Cariprazine

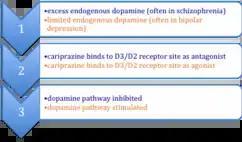
Mechanism of cariprazine action as antagonist or agonist.

Cariprazine, as well as other third generation antipsychotics, possesses a lower chance of exacerbating extrapyramidal symptoms. However the ability to induce akathasia remains relatively high. This may be mediated through a lack of anticholinergic effects (as agents of this class are sometimes used to treat akathisia), as well as a lack of a balanced dopaminergic(D)/serotonergic(5-HT) ratio . Moreover, partial agonists, through their limited response triggering, ironically often have the tendency to occupy near all targeted receptors at relatively low dosages of the drug. An extreme example is aripiprazole with an average occupancy of 70% (D) at a 2 mg dose, well below its usual antipsychotic dosage (the often cited threshold of occupancy for an antipsychotic effect is 70%). This could be another reason for akathasia from partial agonists.